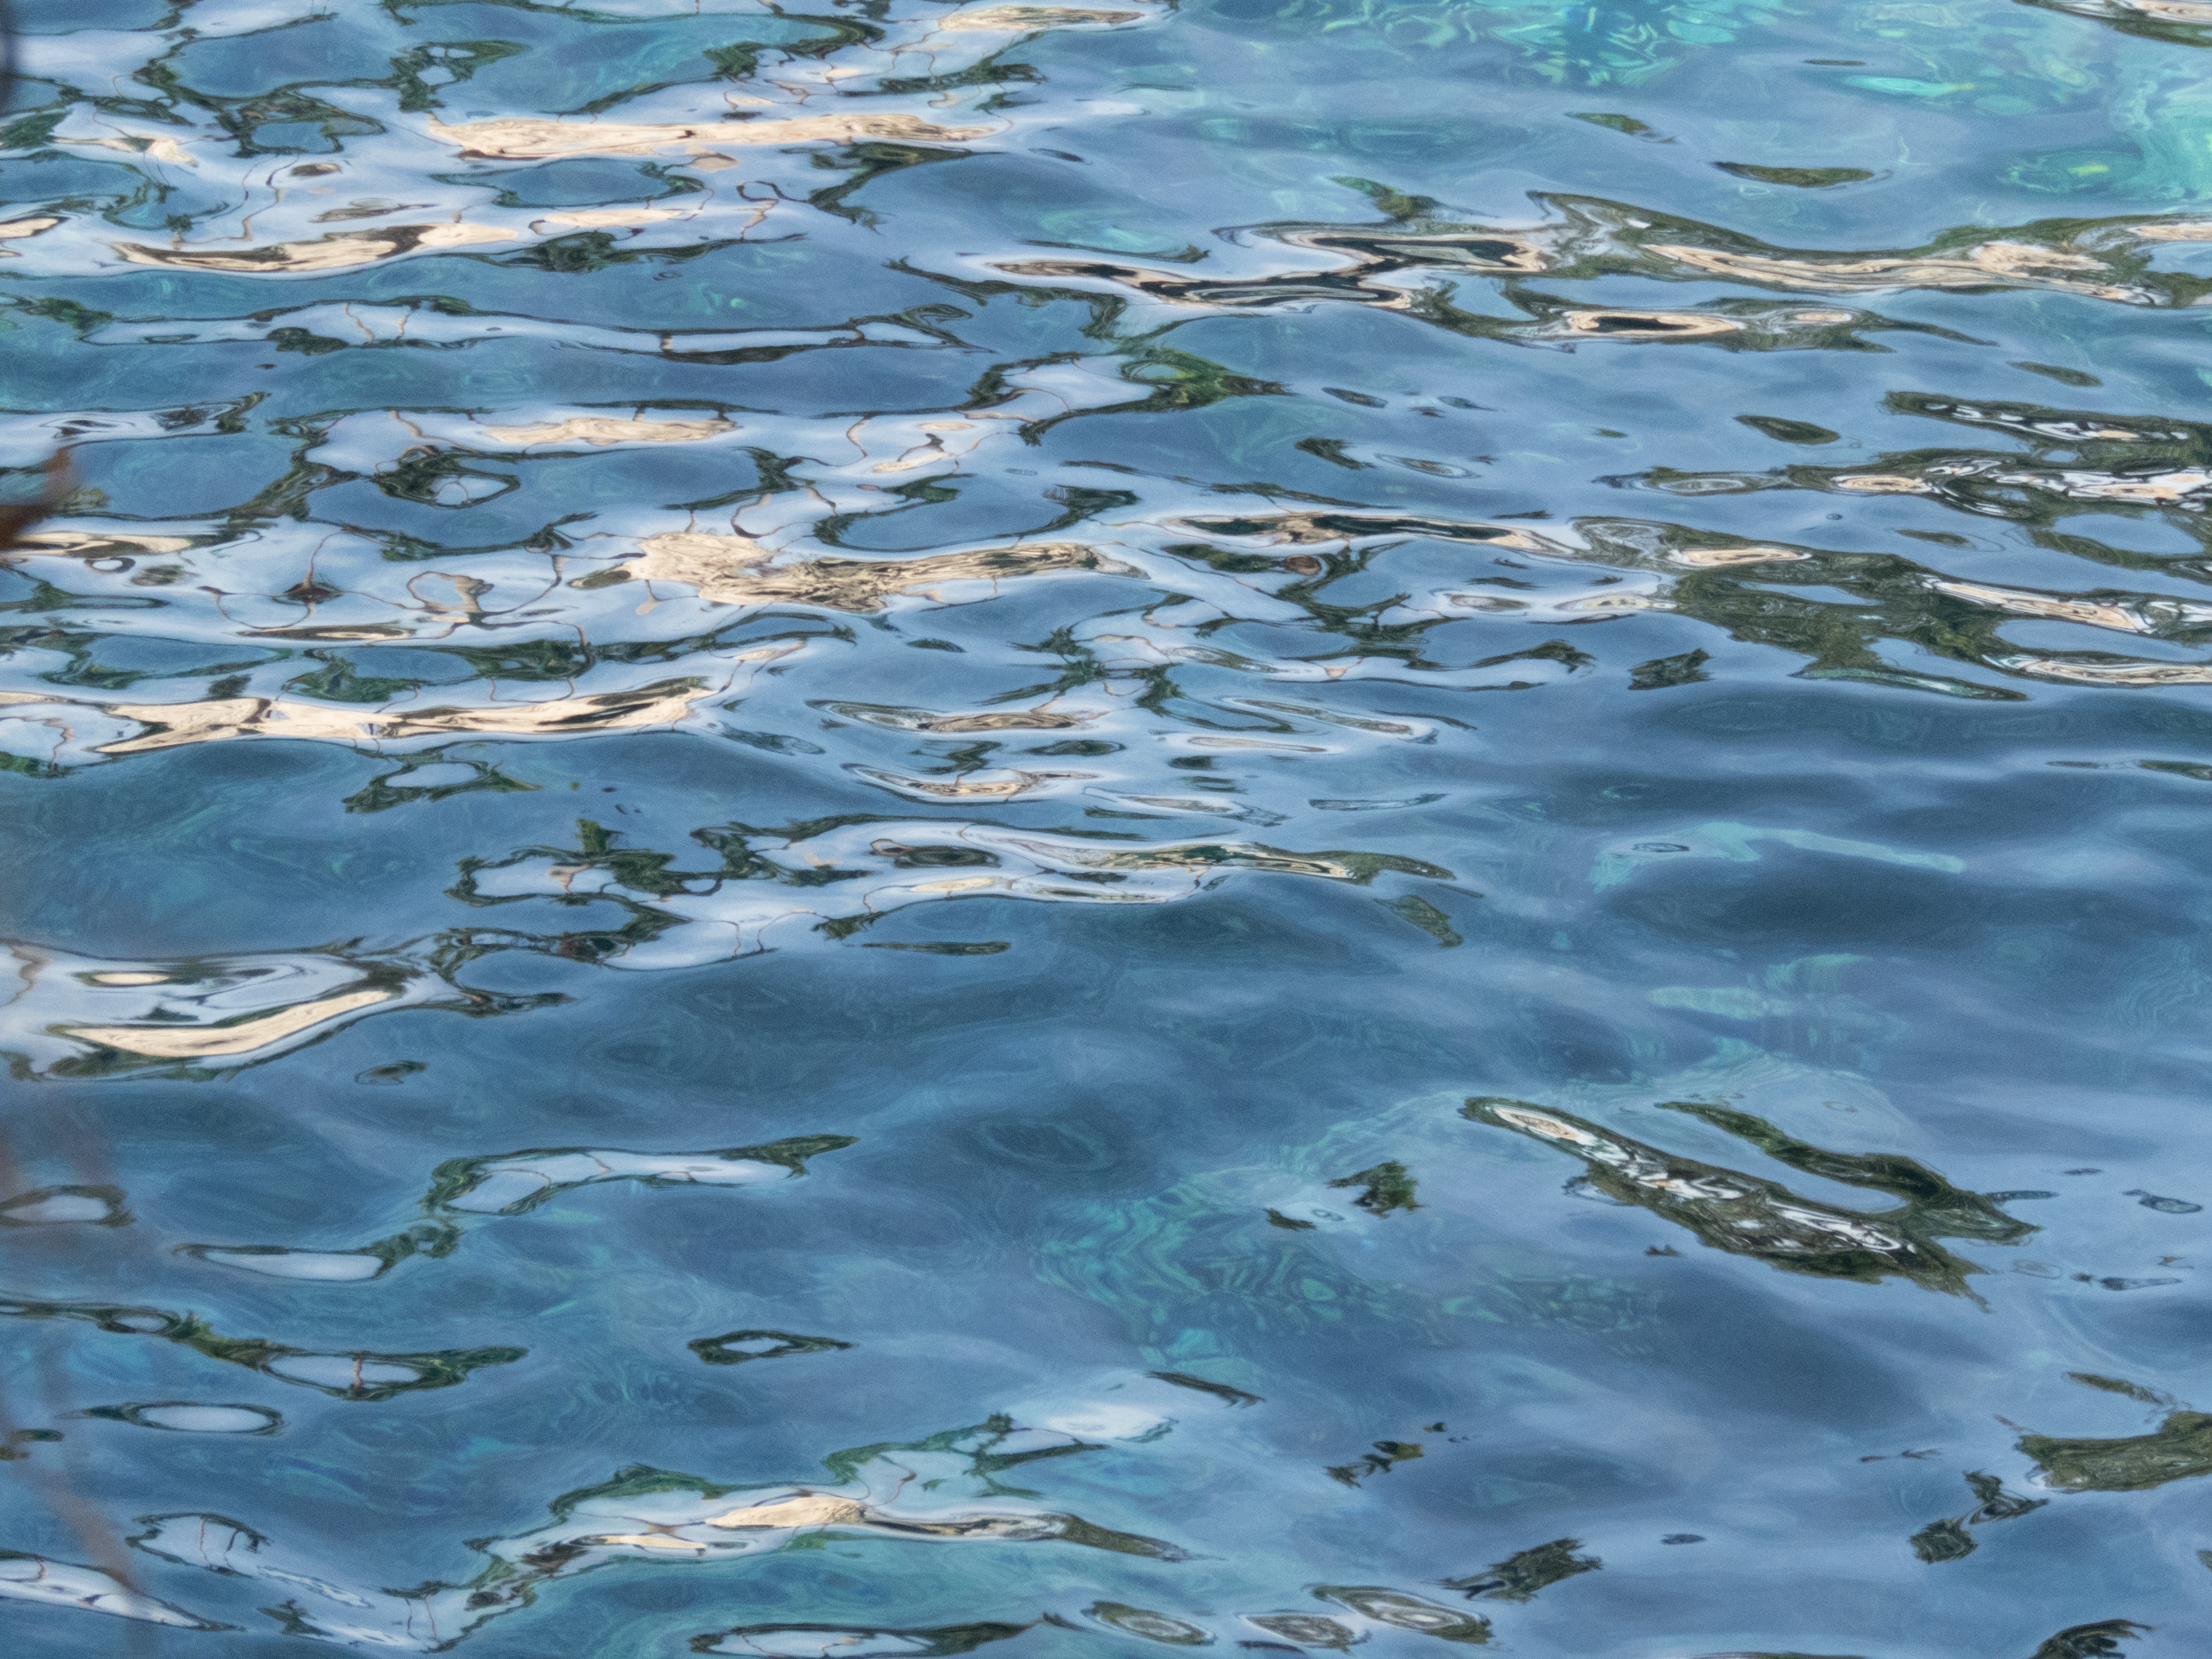
sea, coast, water, ocean, liquid, shore, wave, clear, pattern, reflection, fresh, blue, surface, transparent, reflections, wind wave